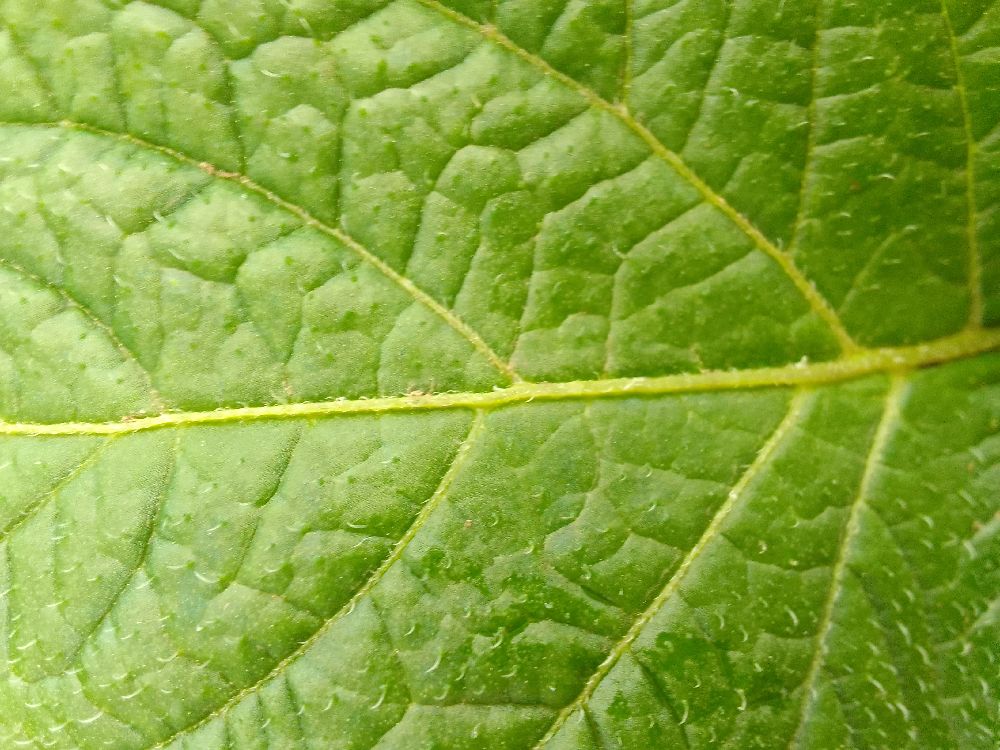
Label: Healthy